Anika Wells

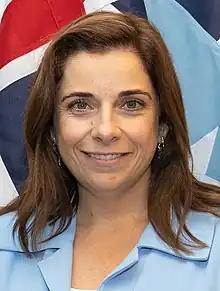
Wells in 2023

Anika Shay Wells (born 11 August 1985) is an Australian politician who has been a member of the House of Representatives since the 2019 federal election. She is a member of the Australian Labor Party (ALP) and represents the Division of Lilley in Queensland. Wells is currently the Minister for Communications and Minister for Sport.